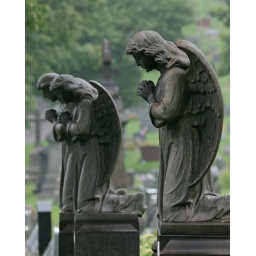
taken from the window of my car on a rainy august day.....&amp;quot;Christ our Redeemer Cemetery&amp;quot; in 'Pgh, Pa.